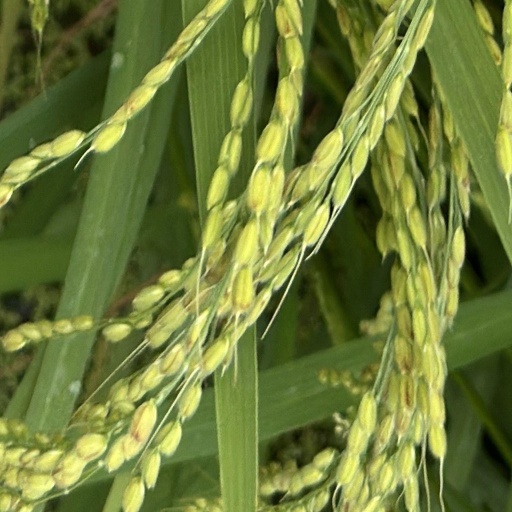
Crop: rice